Seven Days of Sin

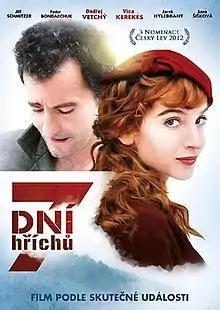
Film poster

Seven Days of Sin is a 2012 Czech action historical drama film directed by Jiří Chlumský.